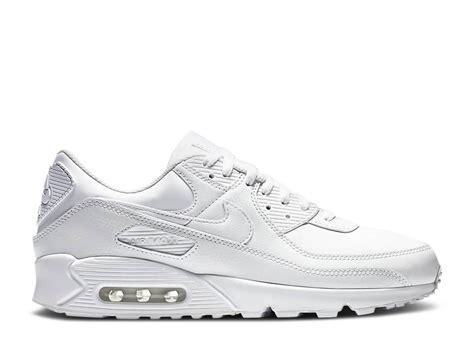
Brand: Nike
Model: Air Max 90 LTR